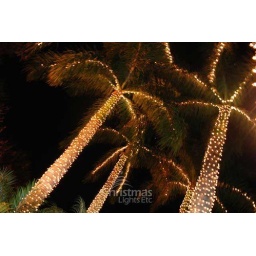
Group of palm trees wrapped in clear mini lights for a stunning commercial lighting project